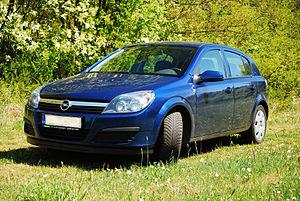
L’Opel Astra est une voiture compacte, coupé et break de la marque allemande Opel qui est produite depuis 1991. L'Astra remplace l'Opel Kadett.